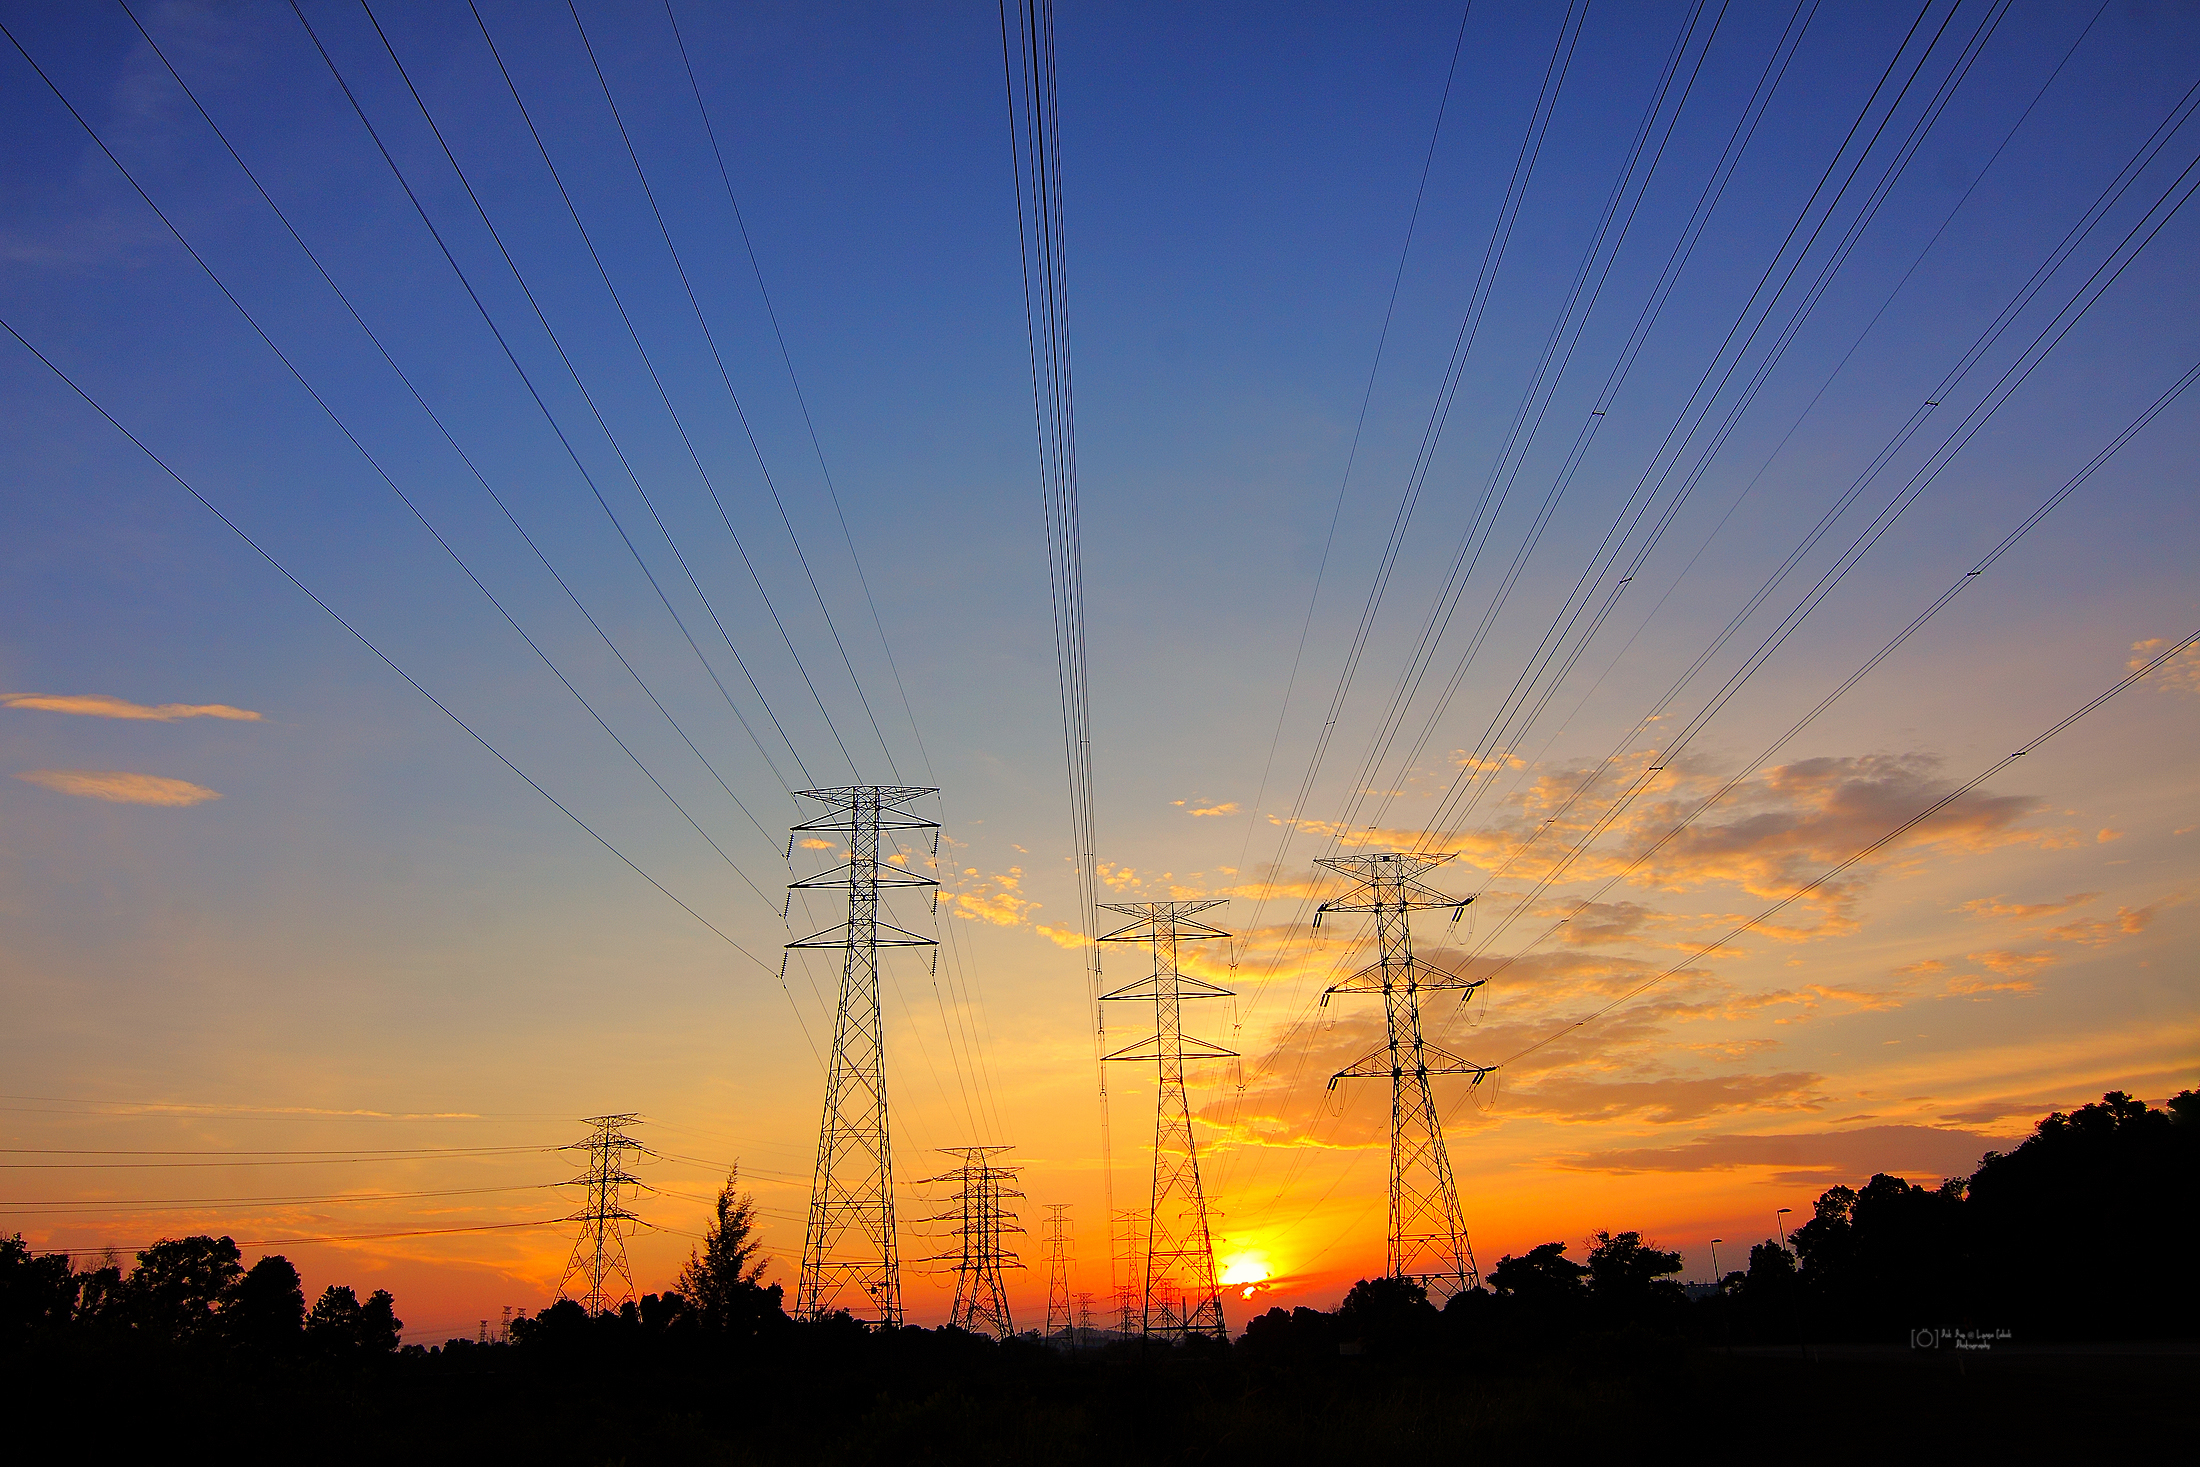
horizon, silhouette, cloud, sky, sun, sunrise, sunset, field, sunlight, morning, dawn, dusk, evening, electricity, afterglow, power lines, transmission tower, red sky at morning, overhead power line, power transmissions